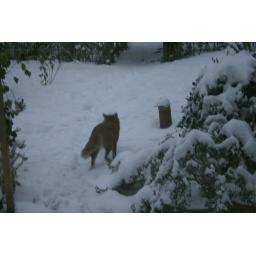
I'm in a bit of a hurry 'cause the next door dog barked........